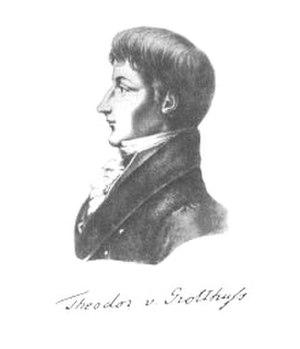
Freiherr Christian Johann Dietrich Theodor von Grotthuss est un chimiste allemand.